Elke Mackenzie

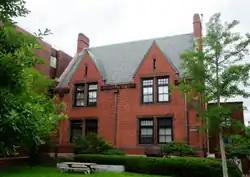
Farlow Herbarium of Cryptogamic Botany

Mackenzie joined the crew in 1943 at Base A in Port Lockroy, where she was tasked with both botanical and geological collecting. At the island, Mackenzie participated in several short manhauling expeditions, involving the manual transportation of two Nansen sleds, each carrying of food and scientific equipment. In 1945, the team introduced twenty-five huskies from Labrador Canada, to bolster sledding operations. These sled dogs enabled more extensive surveying and exploratory journeys. Mackenzie was a member of the sledding team that navigated the Prince Gustav Channel along the eastern coast of the Graham Land peninsula, and later ventured eastward along the southern edge of James Ross Island, eventually rounding its easternmost point before making their way northwest back to Hope Bay. On one of these sledding expeditions, Mackenzie and a colleague chanced upon Otto Nordenskjöld's hut on Snow Hill Island, a relic untouched for more than four decades since the Swedish Antarctic Expedition of 1901–1903.